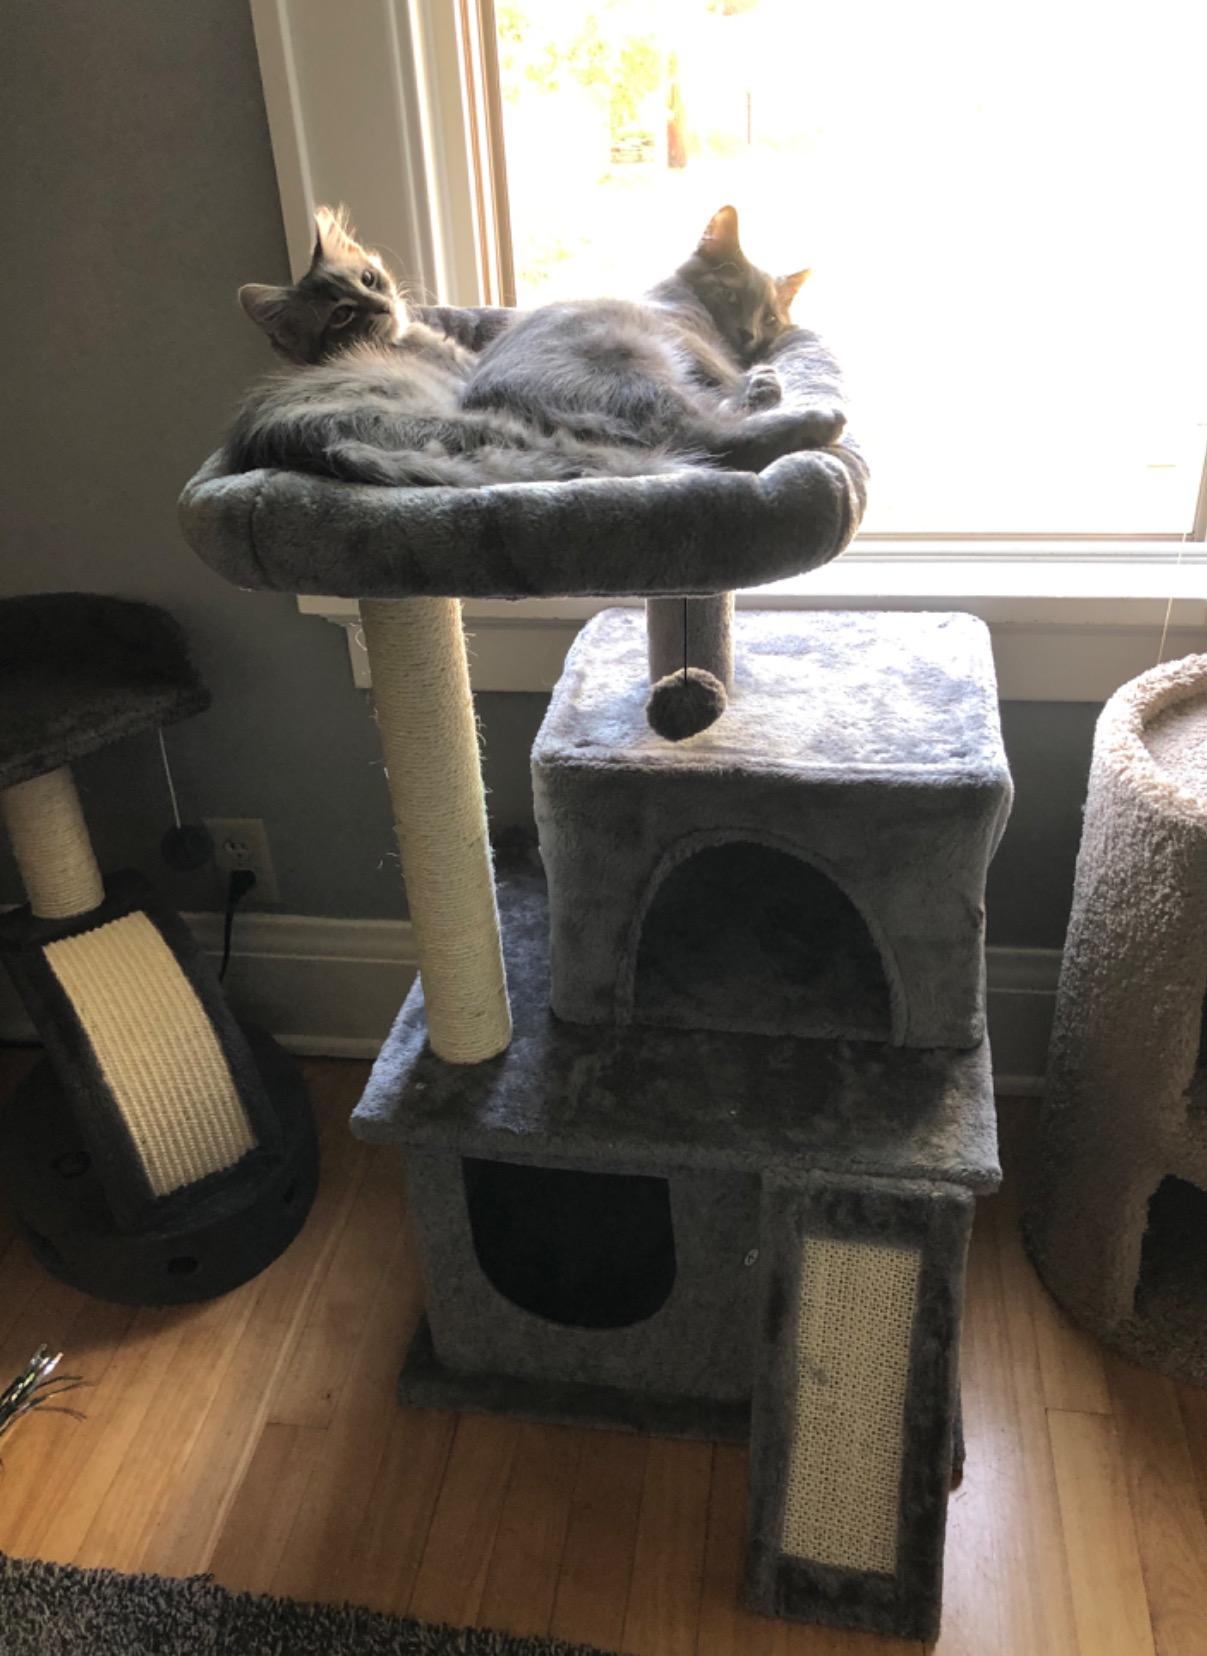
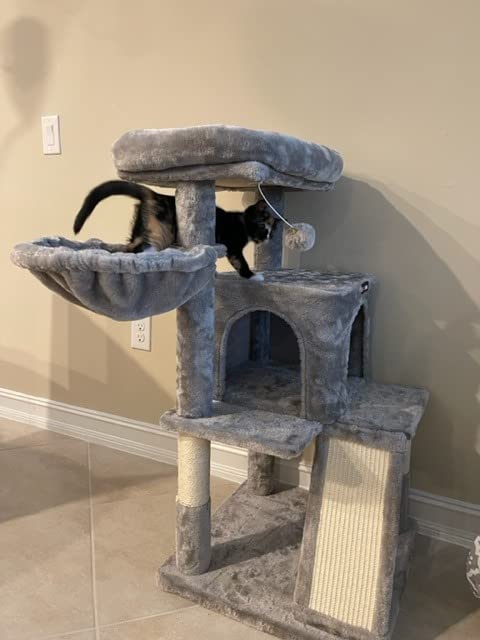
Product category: items_cat tree
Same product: no